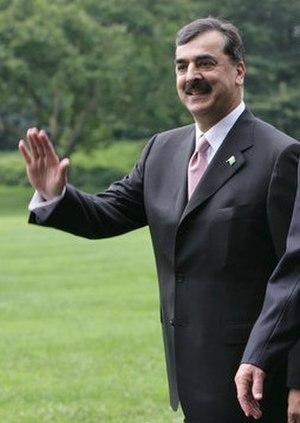
Youssouf Raza Gilani, Youssaf Raza Gilani ou Youssuf Raza Gilani parfois écrit Gillani, né le 9 juin 1952 à Karachi, est un homme d'État pakistanais. Il a été Premier ministre du 25 mars 2008 au 19 juin 2012.